Hangal

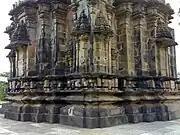
Billeshwara temple

The Billeshwara temple is in the Hoysala style. This temple has elaborately carved jambs on the doorframe of the "garbhagudi". At the bottom of each side, there are five carved figures. Manmatha is in the central projection. Rati is at his side. Daksha (the goat headed deity) is also present and all are flanked by attendants. The temple has a sanctuary face which is incomplete. The temple outer walls are decorated with designs of temple towers and carved diamond shaped depressions. The square panels show carved serpents with intertwined tails, animals, musicians, and foliage.